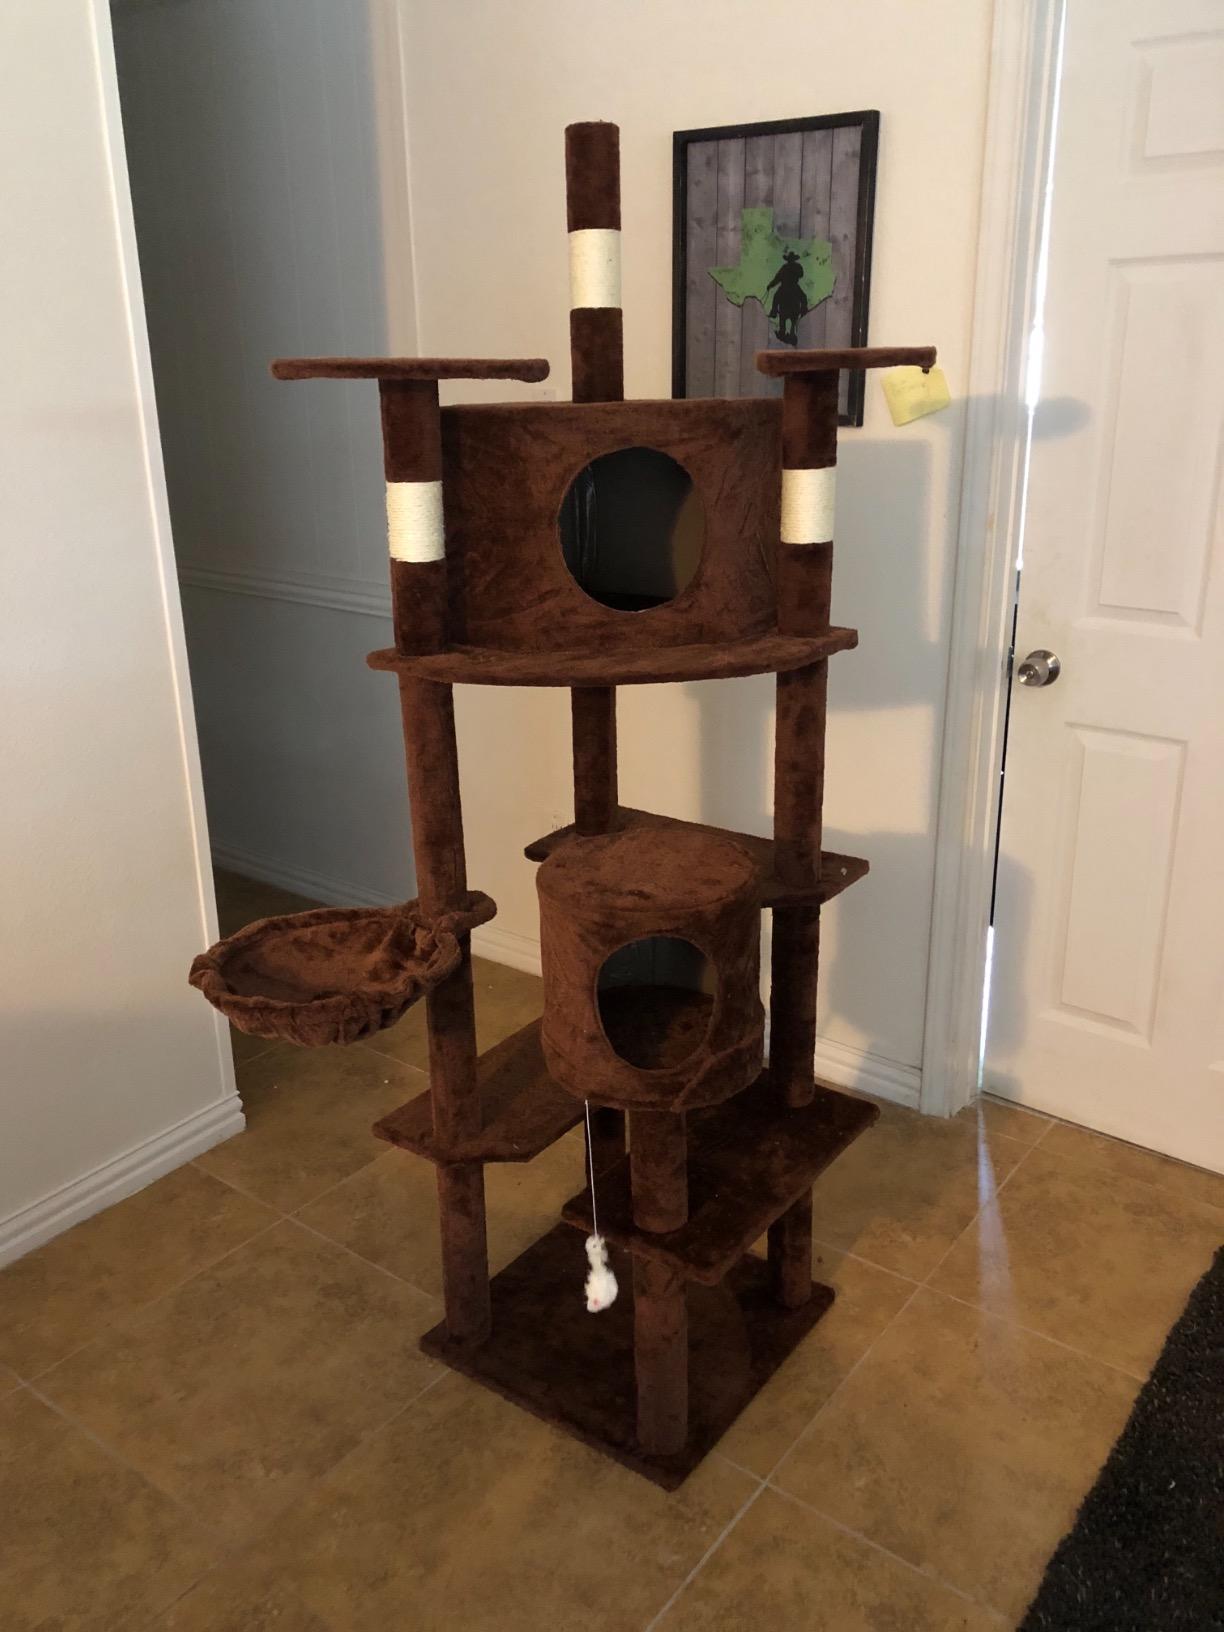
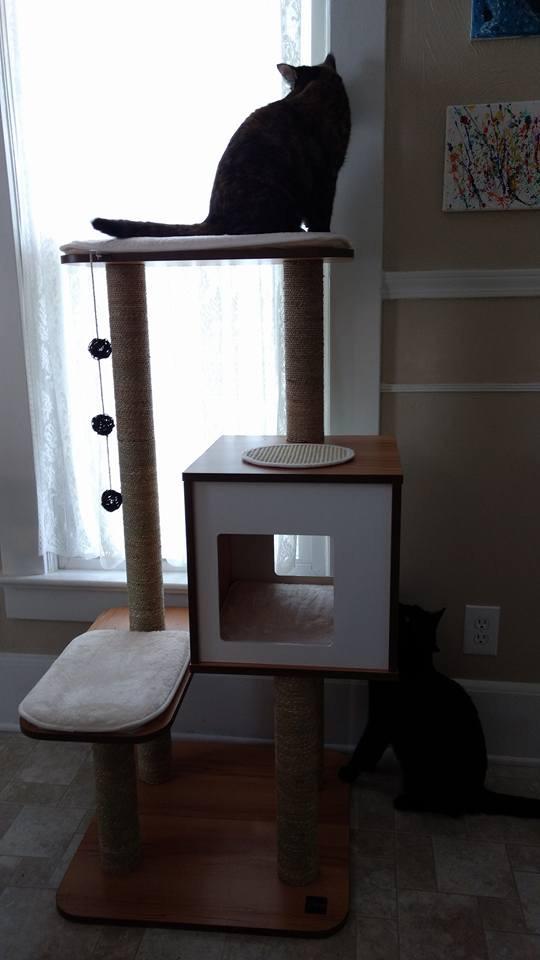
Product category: items_cat tree
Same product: no